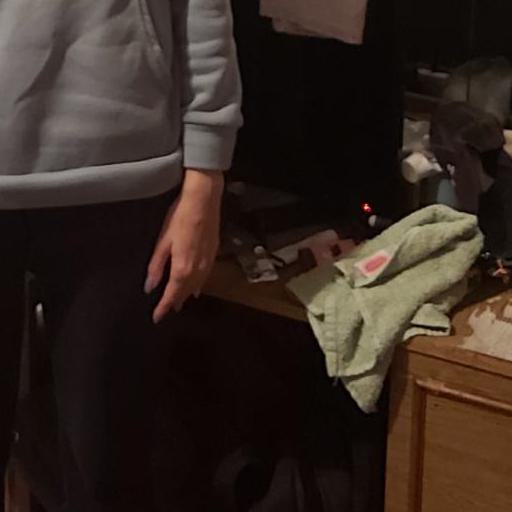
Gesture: no_gesture